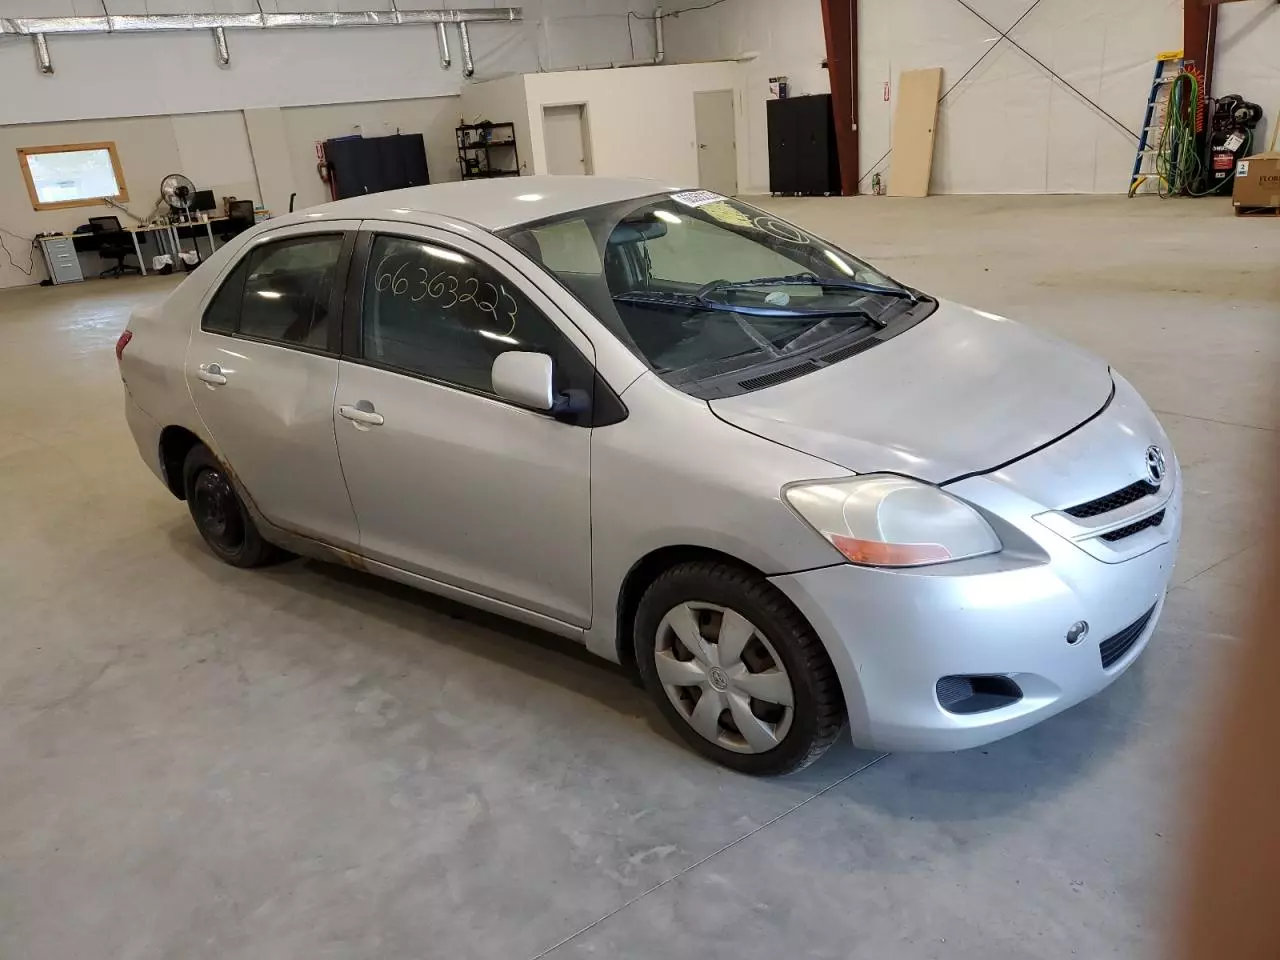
Aucun dommage détecté.
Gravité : aucun